Tad, the Lost Explorer and the Emerald Tablet

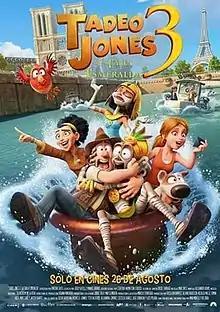
Spanish theatrical release poster

Tad, the Lost Explorer and the Emerald Tablet is a 2022 Spanish animated adventure comedy film directed by Enrique Gato and written by Josep Gatell and Manuel Burque. It is a follow-up to "Tad, the Lost Explorer" and "Tad the Lost Explorer and the Secret of King Midas".